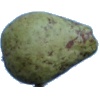
Label: pear_stone